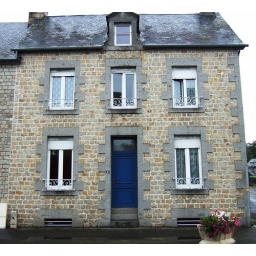
The holiday home of Andrew, in August 2008, the occasion of my third (literally) flying visit.